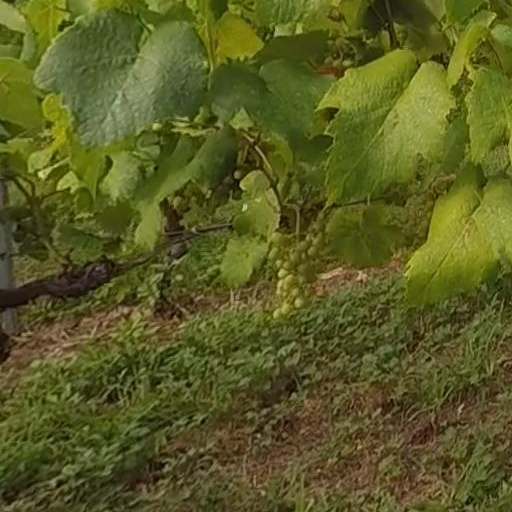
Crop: grape